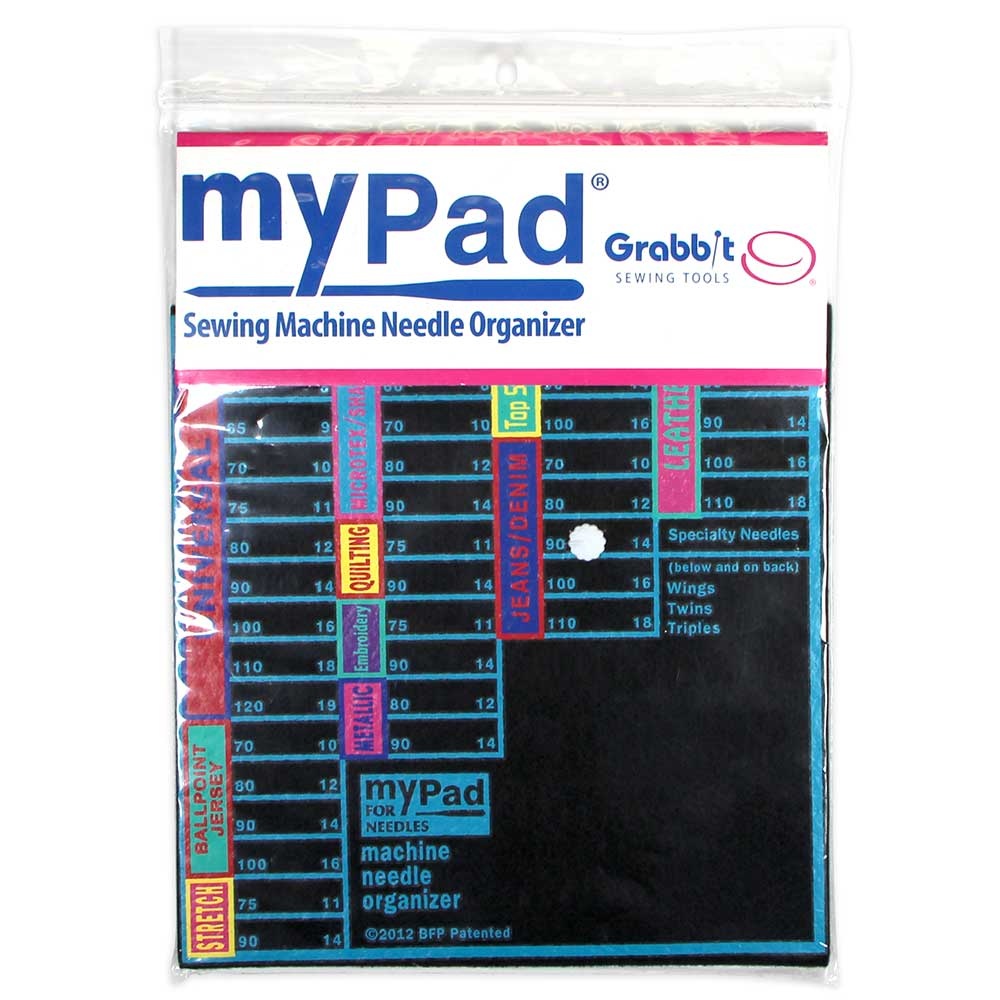
Range-aiguilles de machine myPadTM - GRABBIT
Rembourrage en feutre tient des aiguilles de machine dans les cellules marquées selon le type et taille. Épingle à tête fleur indique l’aiguille utilisée.
Brand: HA Kidd
Category: Arts & Entertainment > Hobbies & Creative Arts > Arts & Crafts > Craft Organization > Needle, Pin & Hook Organizers > Needle Cases